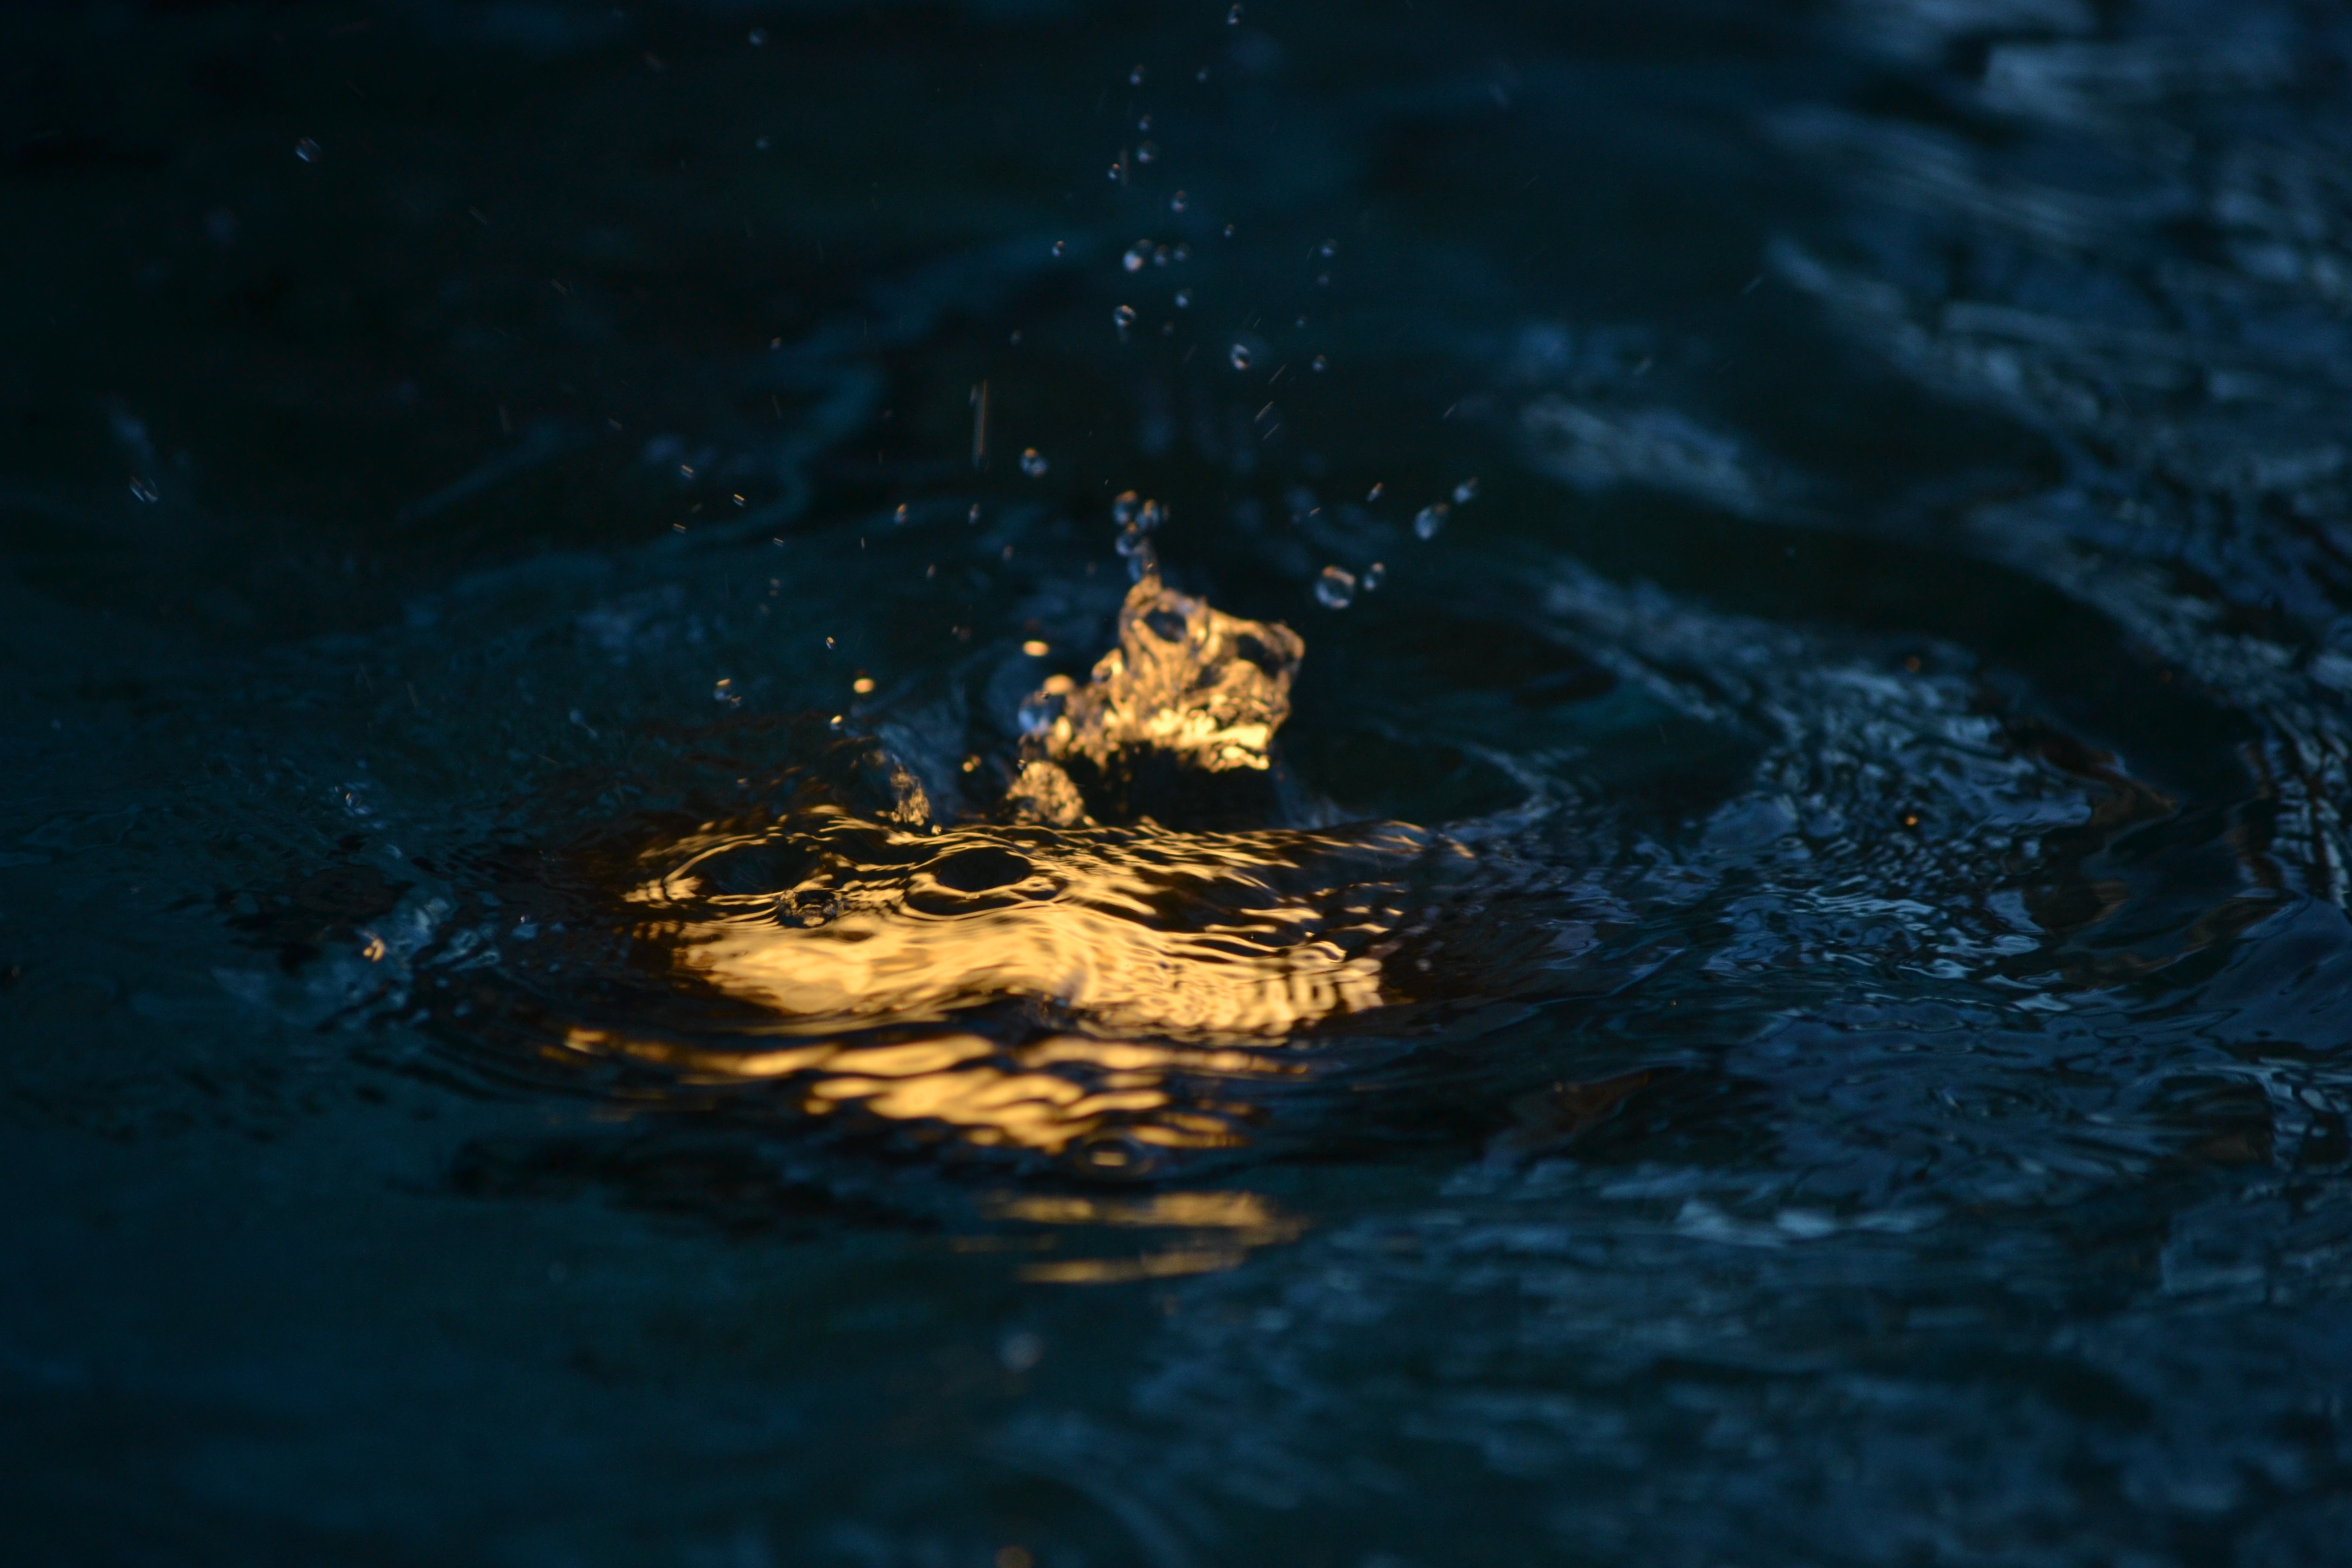
sea, water, drop, night, dusk, reflection, darkness, earth, geological phenomenon